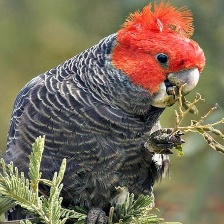
Species: GANG GANG COCKATOO
Scientific name: CALLOCEPHALON FIMBRIATUM
ImageNet parent category: sulphur-crested_cockatoo